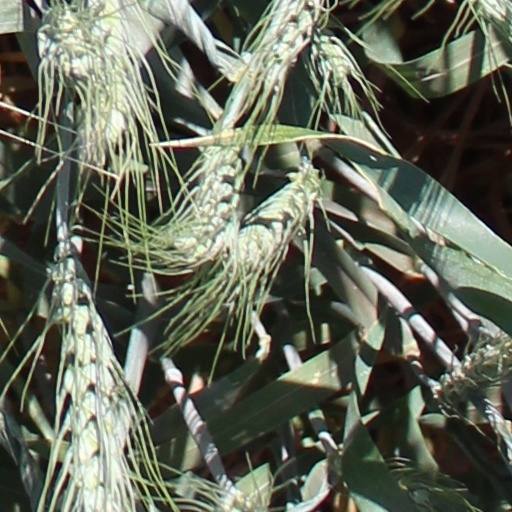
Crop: wheat